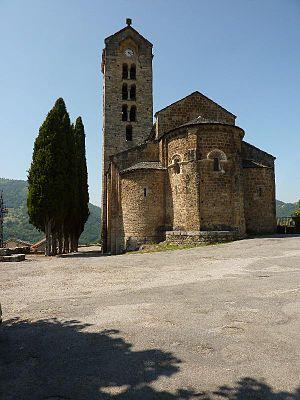
Église Saint-Martin à Unac (Ariège, France).
L'église Saint-Martin est une église romane située à Unac, dans le département de l'Ariège, en région Occitanie. Elle est dédiée à saint Martin, apôtre des Gaules.
Unac est une commune française située dans le département de l'Ariège, en région Occitanie.